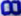
Number: 8